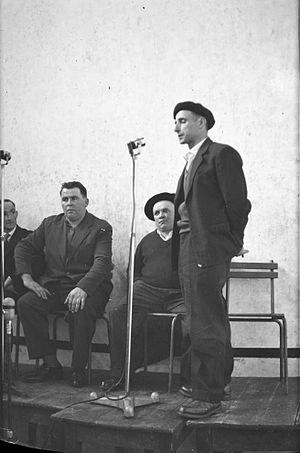
Fernando Aire Etxart dit Xalbador, né le 19 juin 1920 et décédé le 7 novembre 1976 à Urepel, est un bertsolari renommé du Pays basque nord. Berger et agriculteur, il demeure toute sa vie dans sa commune natale. Il se marie avec Léonie Etxebarren en 1943, et a quatre enfants.
Xalbadorren heriotzean est une chanson et un poème de Xabier Lete de l'album Lore bat, zauri bat, qui traduit du basque signifie « Dans le décès de Xalbador ». Elle est aussi connue dans le langage courant sous le nom de « Urepeleko artzaina » en basque ou « le berger d'Urepel » en français.